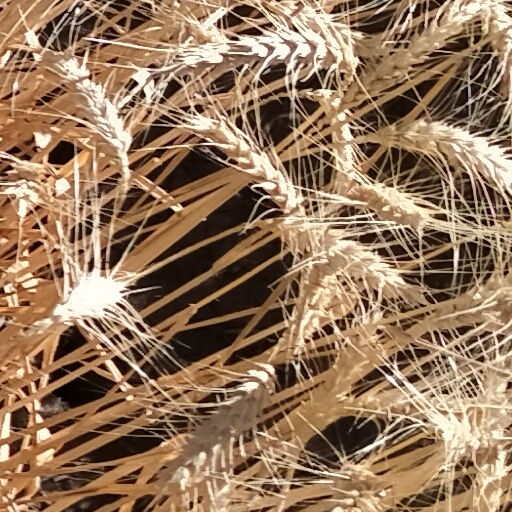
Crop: wheat